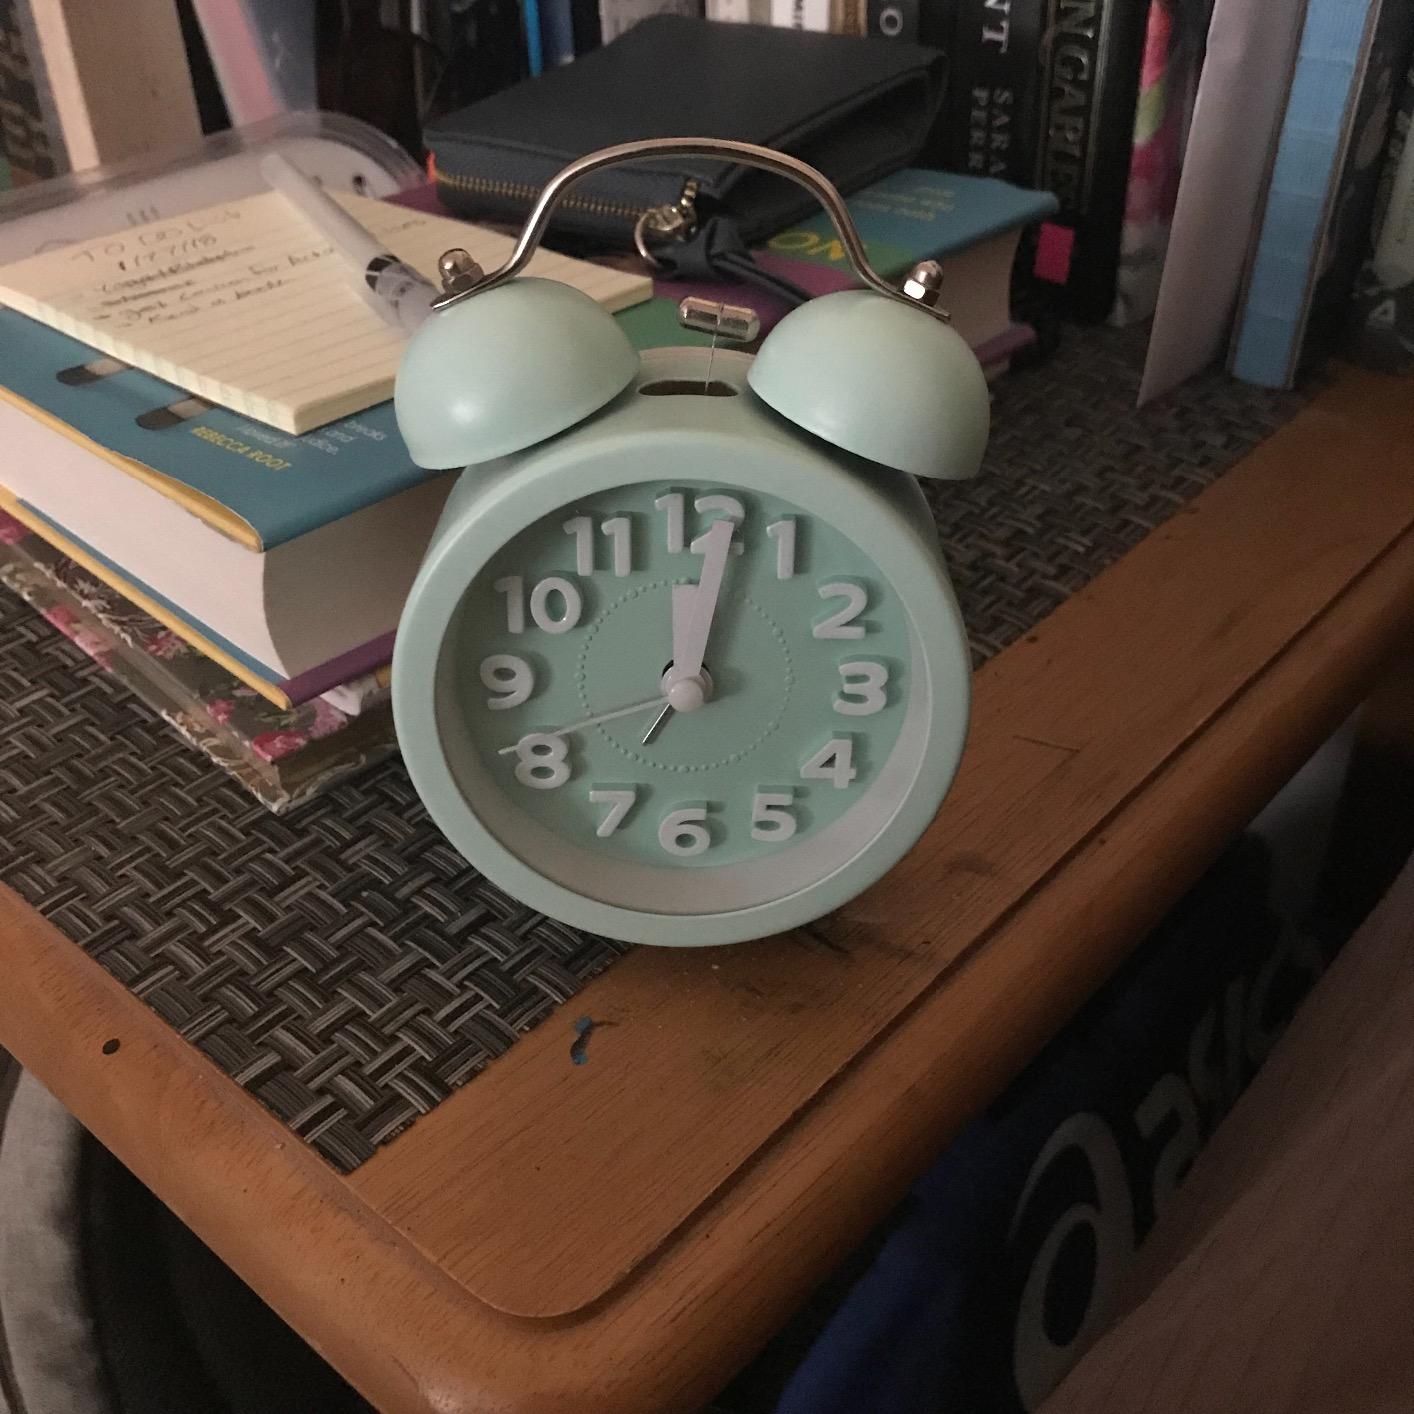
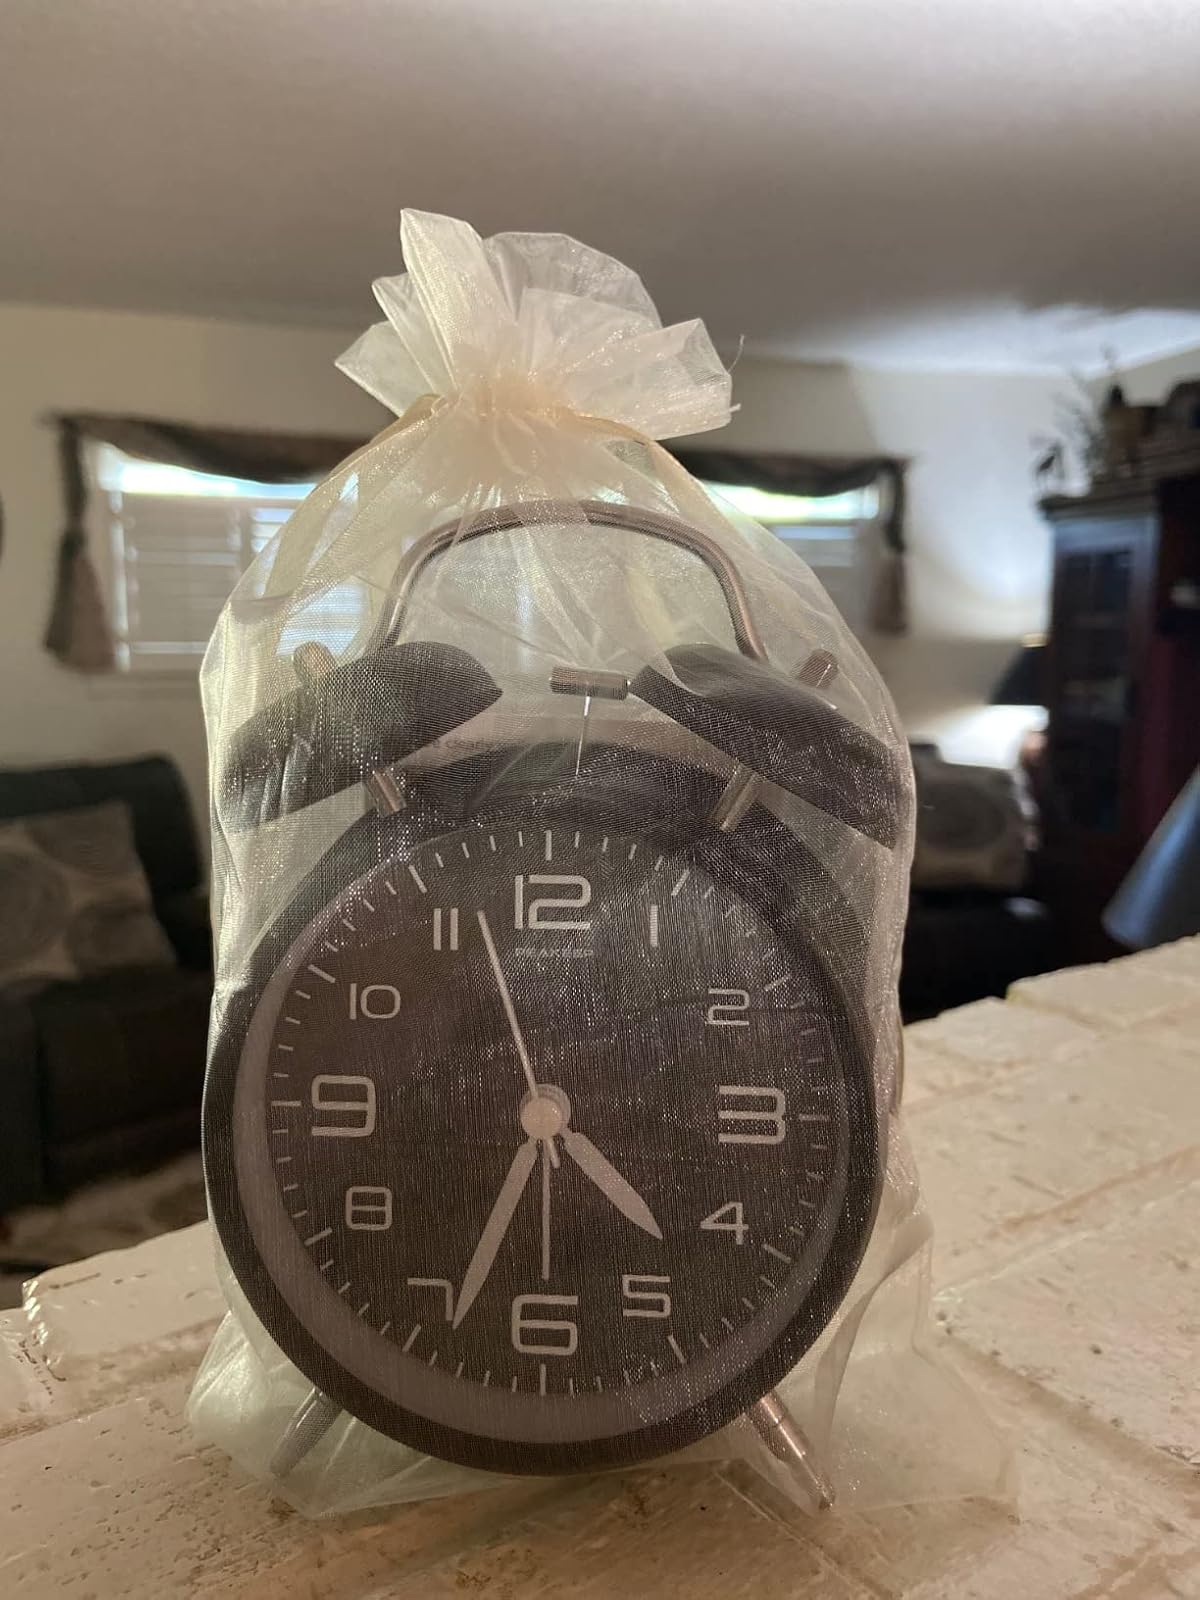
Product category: clock
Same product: no